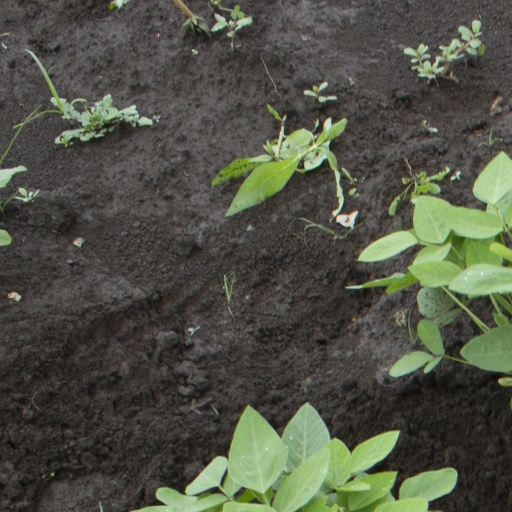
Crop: soybean